Core architecture data model

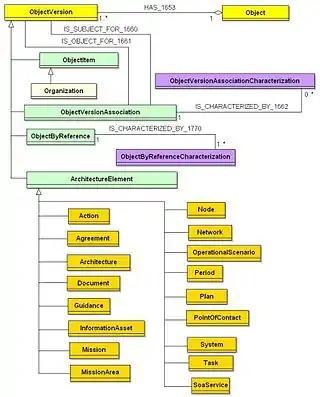
Example of a CADM Diagram for Overview and Summary Information (AV-1) of the DoDAF.

Core architecture data model (CADM) in enterprise architecture is a logical data model of information used to describe and build architectures.